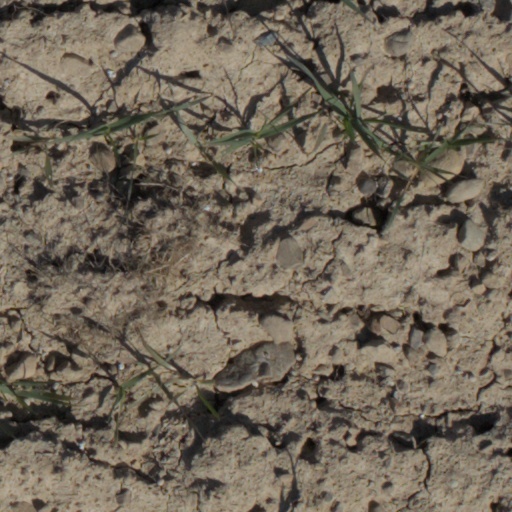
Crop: wheat